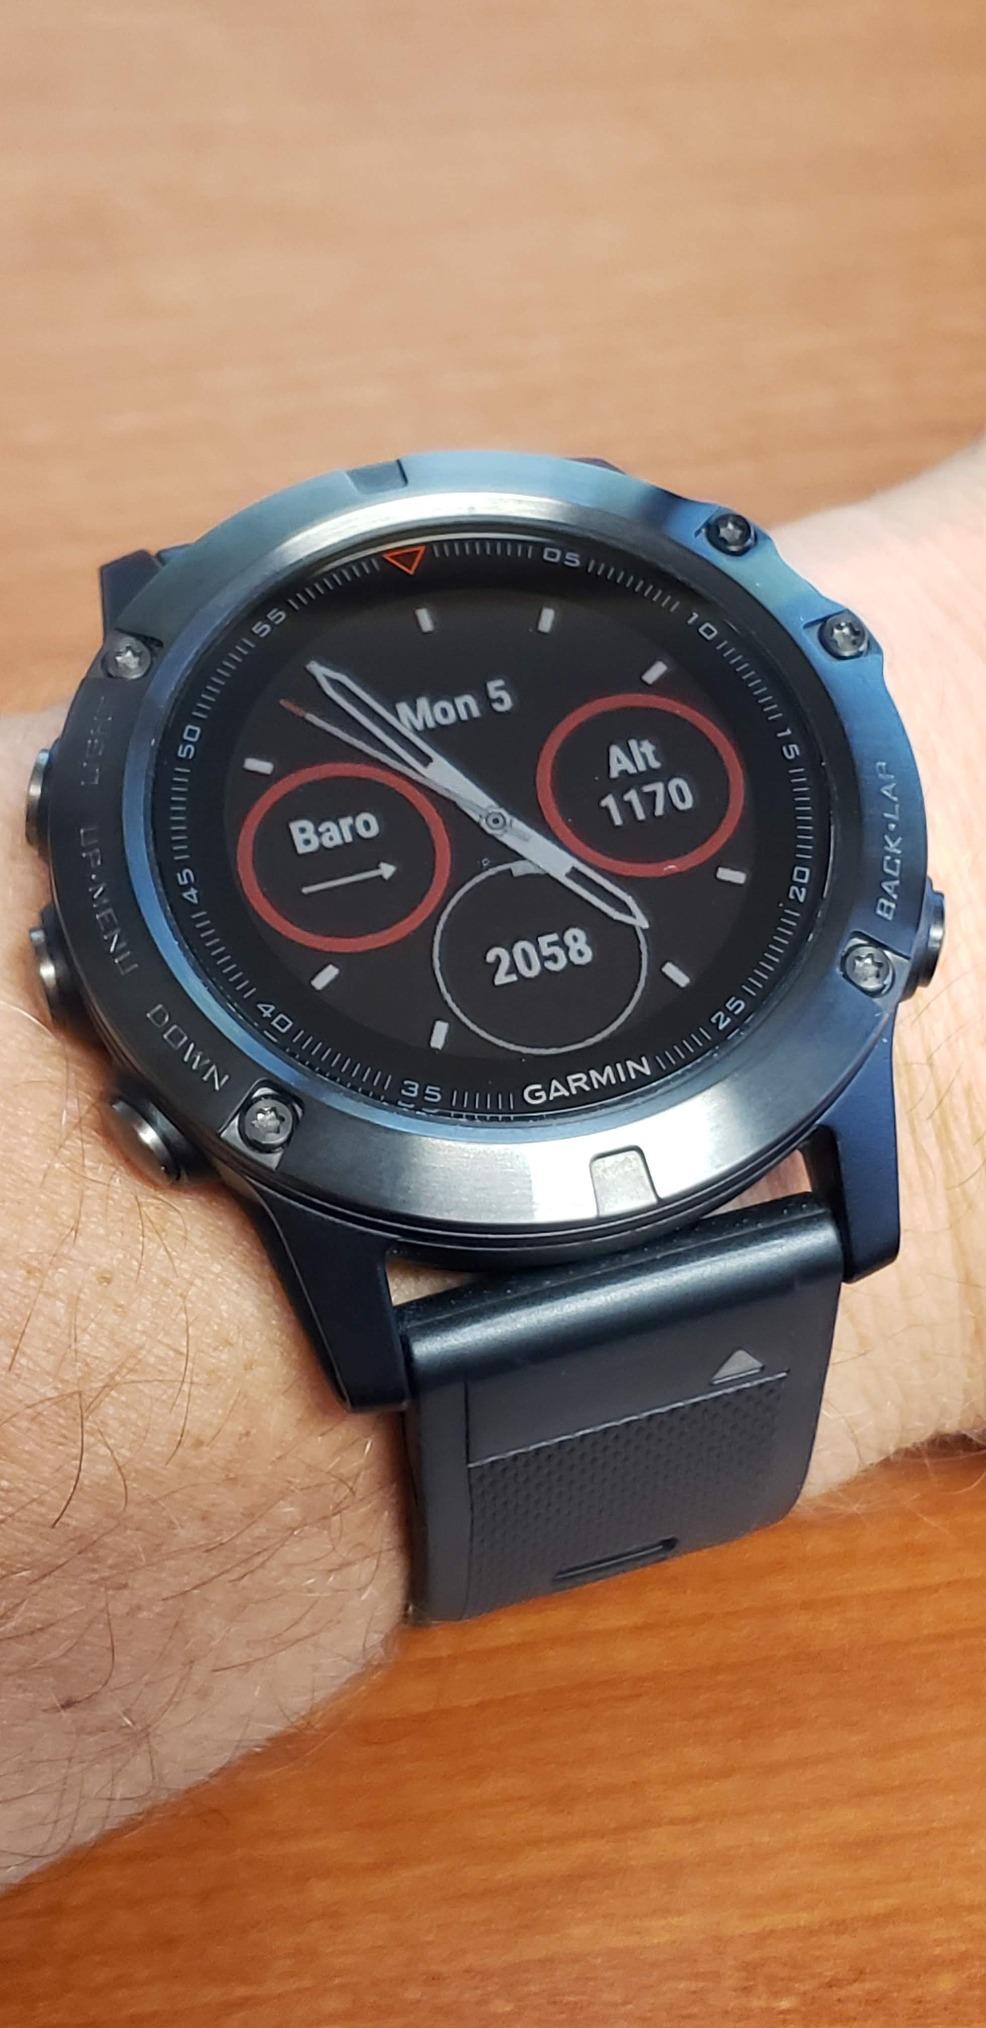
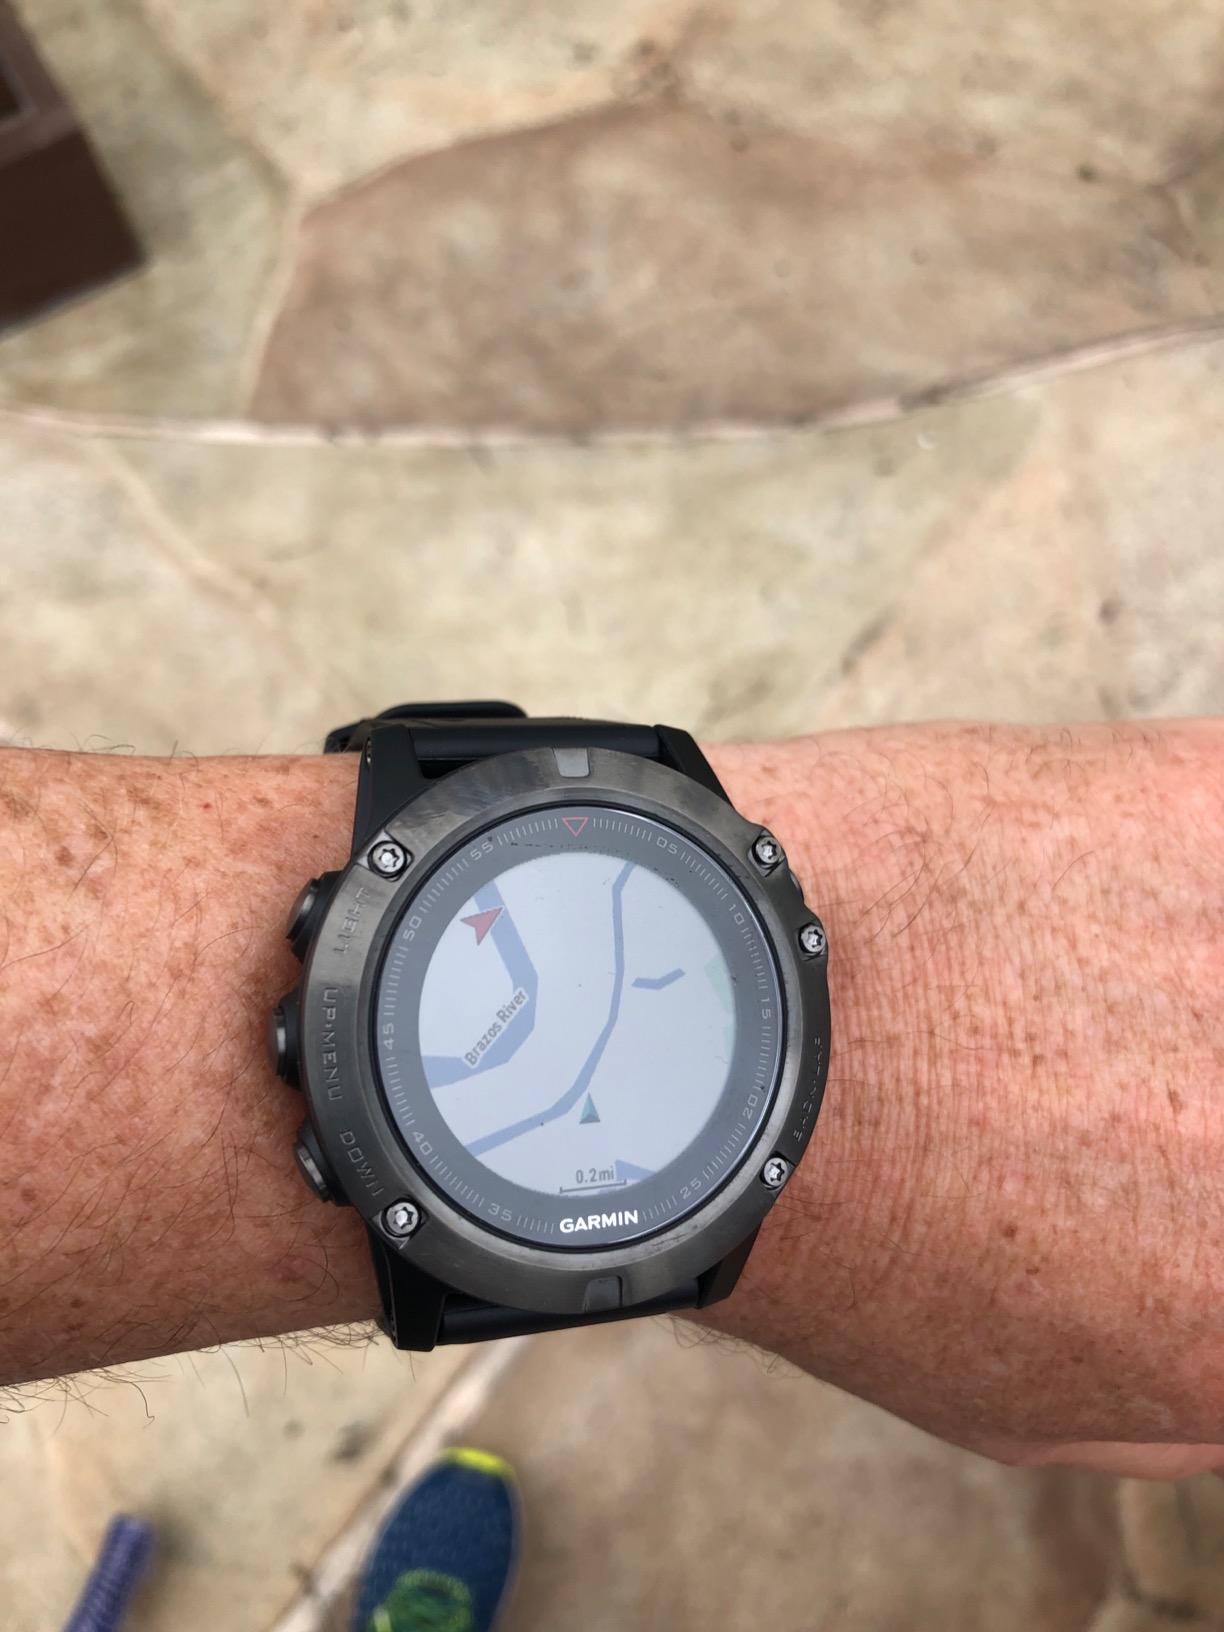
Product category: smartwatch
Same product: yes